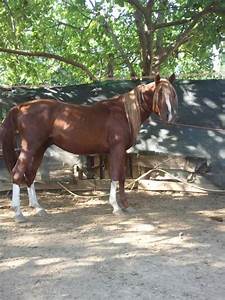
Label: horse